Beitou Hot Spring Museum

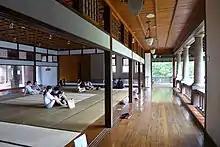
Tatami Lobby

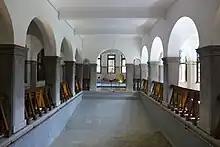
Big Bath

The Beitou Hot Spring Museum is a museum about hot spring in Beitou Park, Beitou District, Taipei, Taiwan.